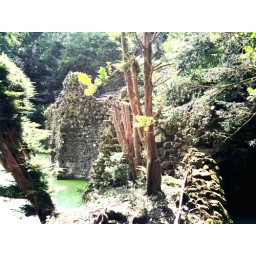
Interesting colours and textures in the rock wall of the Grotto.